New Model Army

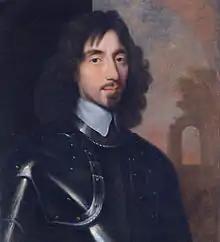
Sir Thomas Fairfax, appointed commander of the New Model Army in April 1645

The forces raised in 1642 by both Royalists and Parliamentarians were based on part-time militia known as Trained bands. Founded in 1572, these were organised by county, controlled by Lord-lieutenants appointed by the king, and constituted the only permanent military force in the country. The muster roll of February 1638 shows wide variations in size, equipment and training; the largest and best trained were based in London with 8,000, later increased to 20,000. When the First English Civil War began in August 1642, many of the largest militia were based in Parliamentarian areas like London, while Royalist counties like Shropshire or Glamorgan had fewer than 500 men.